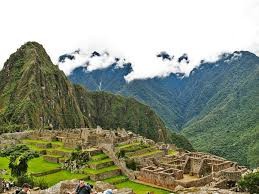
Landmark: Machu Picchu